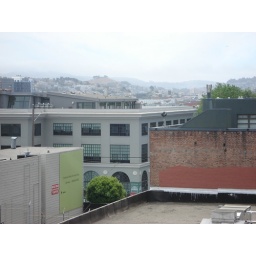
views from my 5th floor classroom near 2nd &amp;amp; bryant